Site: brandenburg
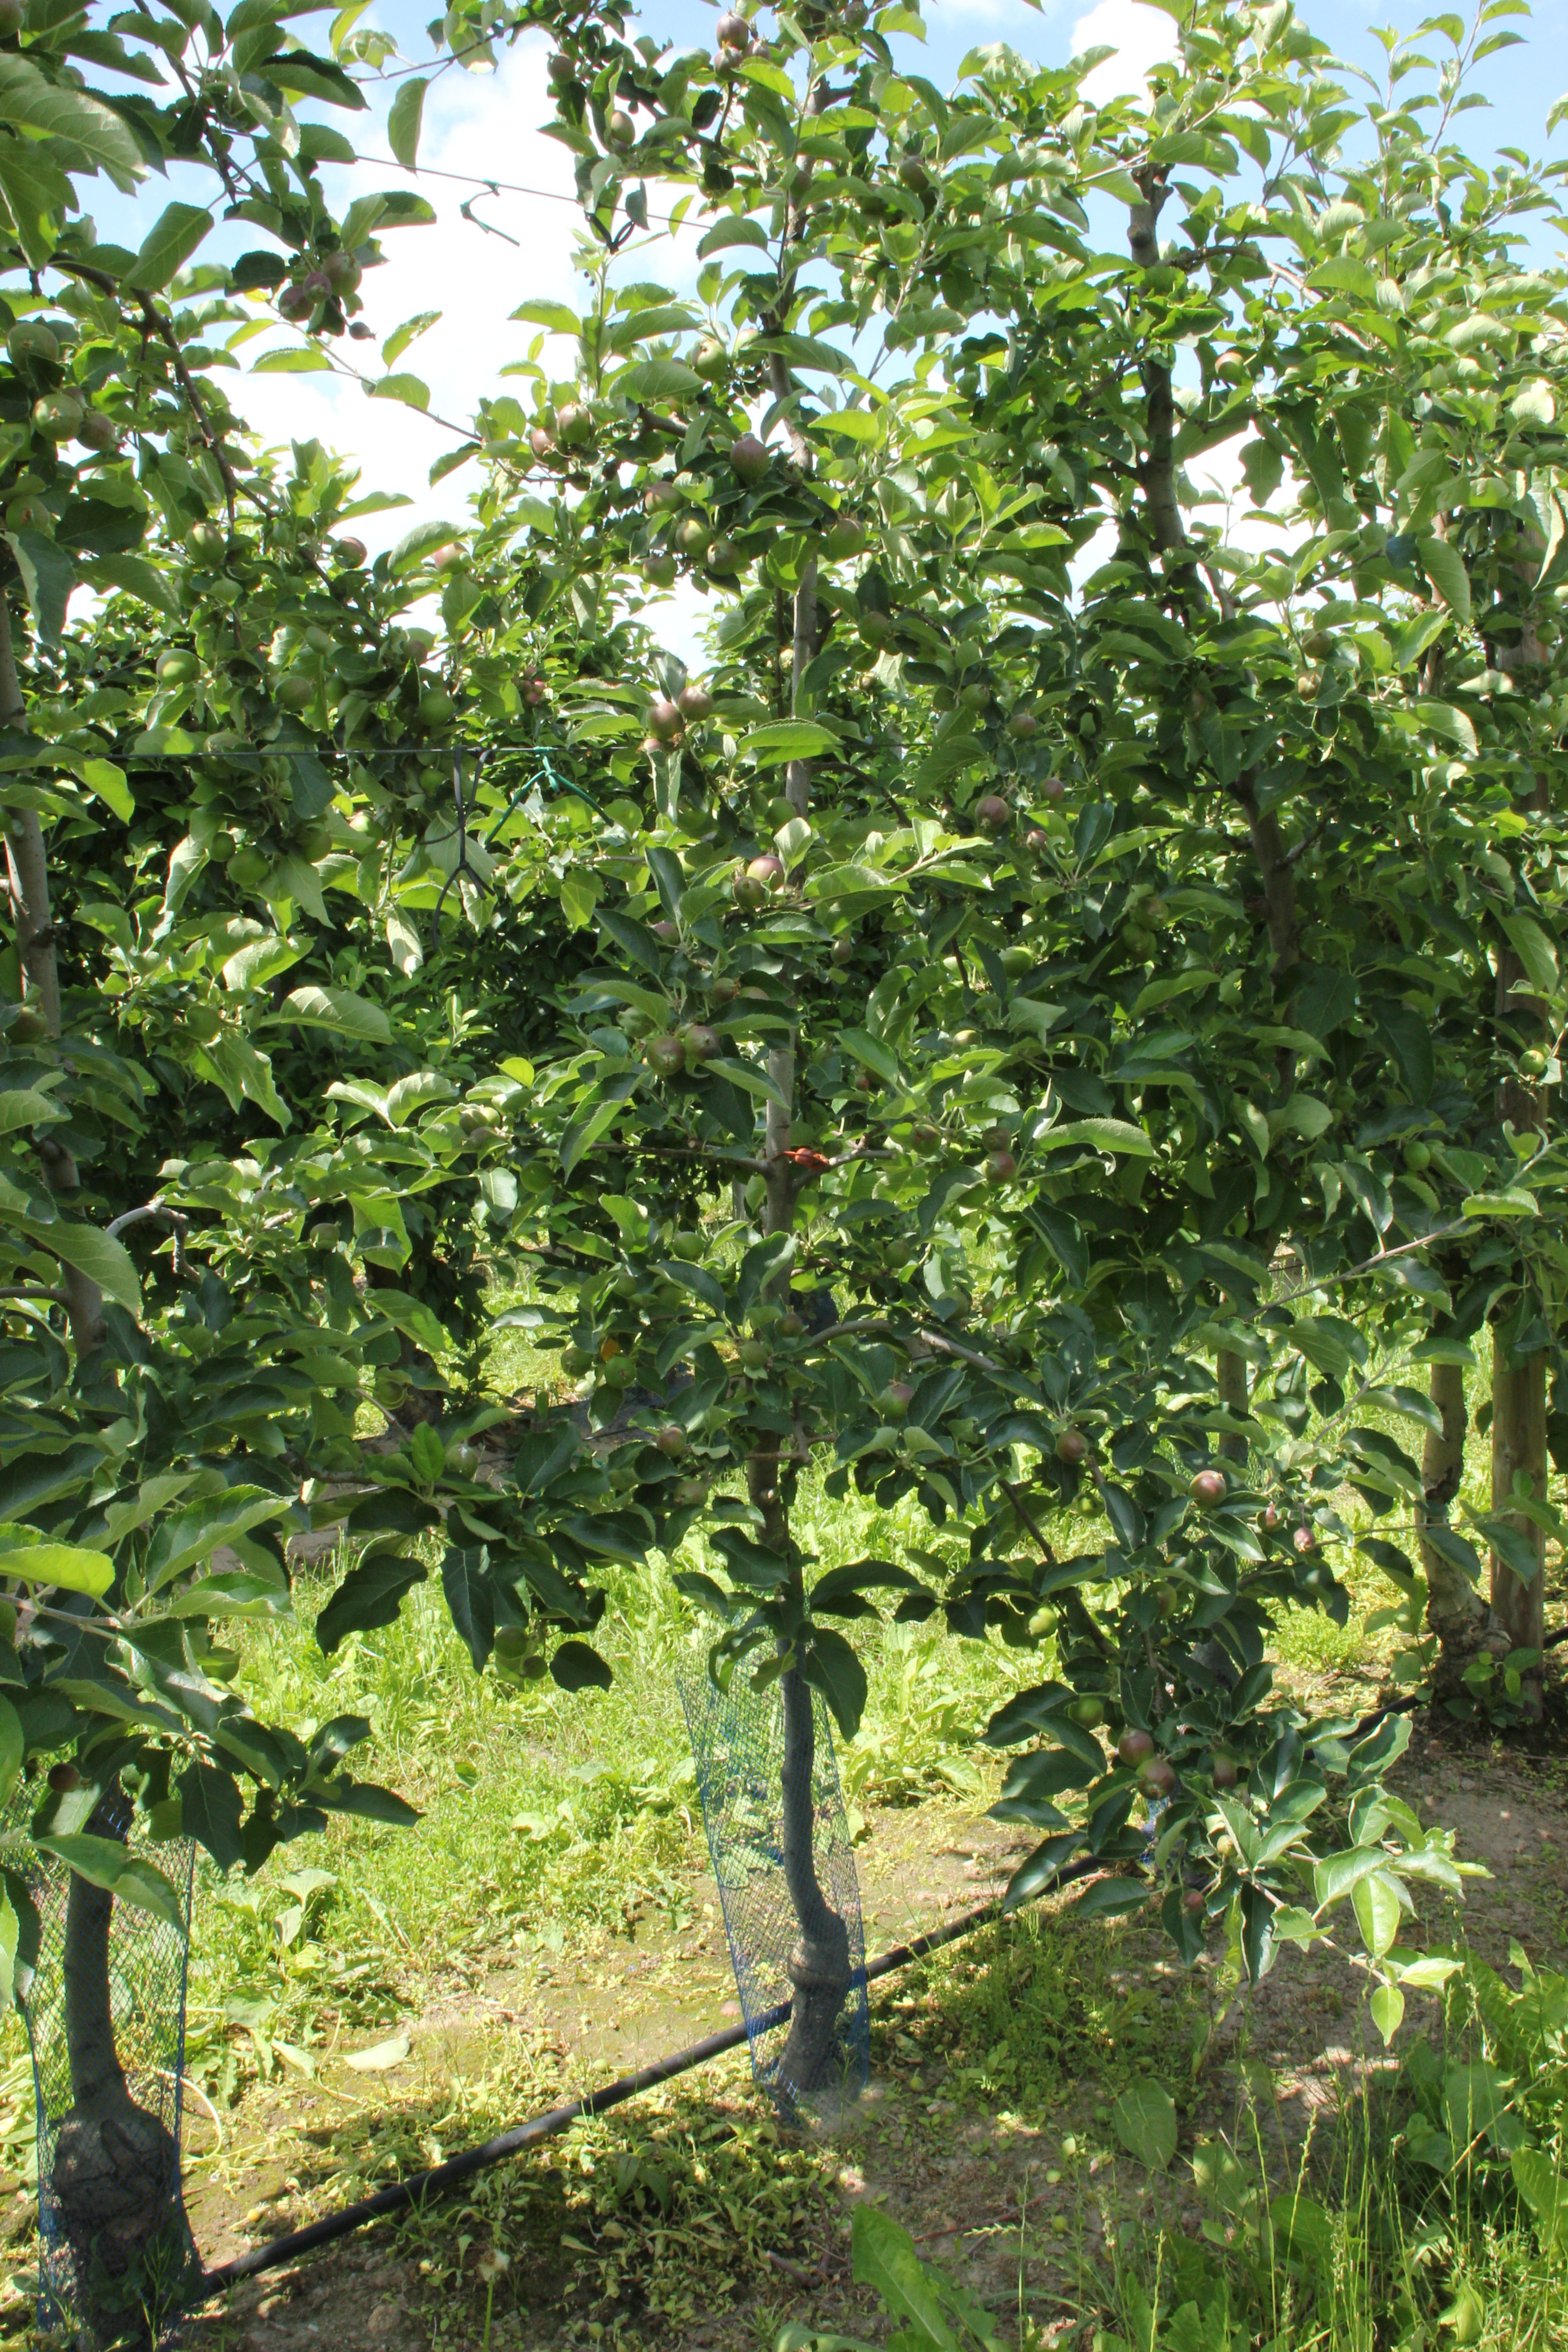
Growth stage (BBCH 73): Development of fruit